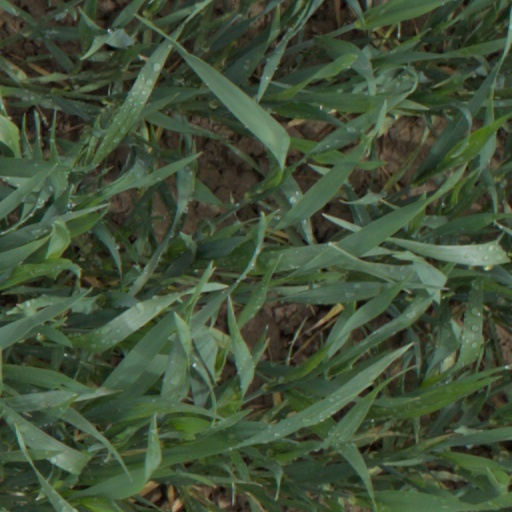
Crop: wheat